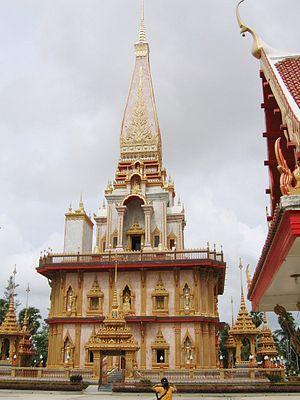
Le mot pagode désigne un lieu où se trouve une relique et un lieu de culte pour les adeptes du bouddhisme, prenant l'aspect d'une tour de plusieurs étages, circulaire, octogonale ou carrée, caractérisée par un toit évasé ou en épi. C'est la forme qu'a prise le stûpa d'Inde, ou zedi, dans le monde chinois, en Asie de l'Est.